W. H. Allen, Sons & Company Ltd.

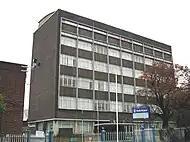

In 1955 the Company purchased the industrial premises of Messrs. Fisher Humphries and Co. Ltd., a firm of agricultural engineers at Atlas Works, Pershore, Worcestershire. Epicyclic gear manufacture was transferred from Bedford to Pershore in 1956.